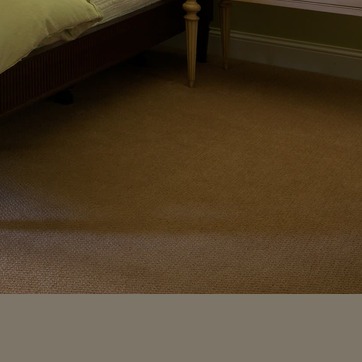
Material: carpet